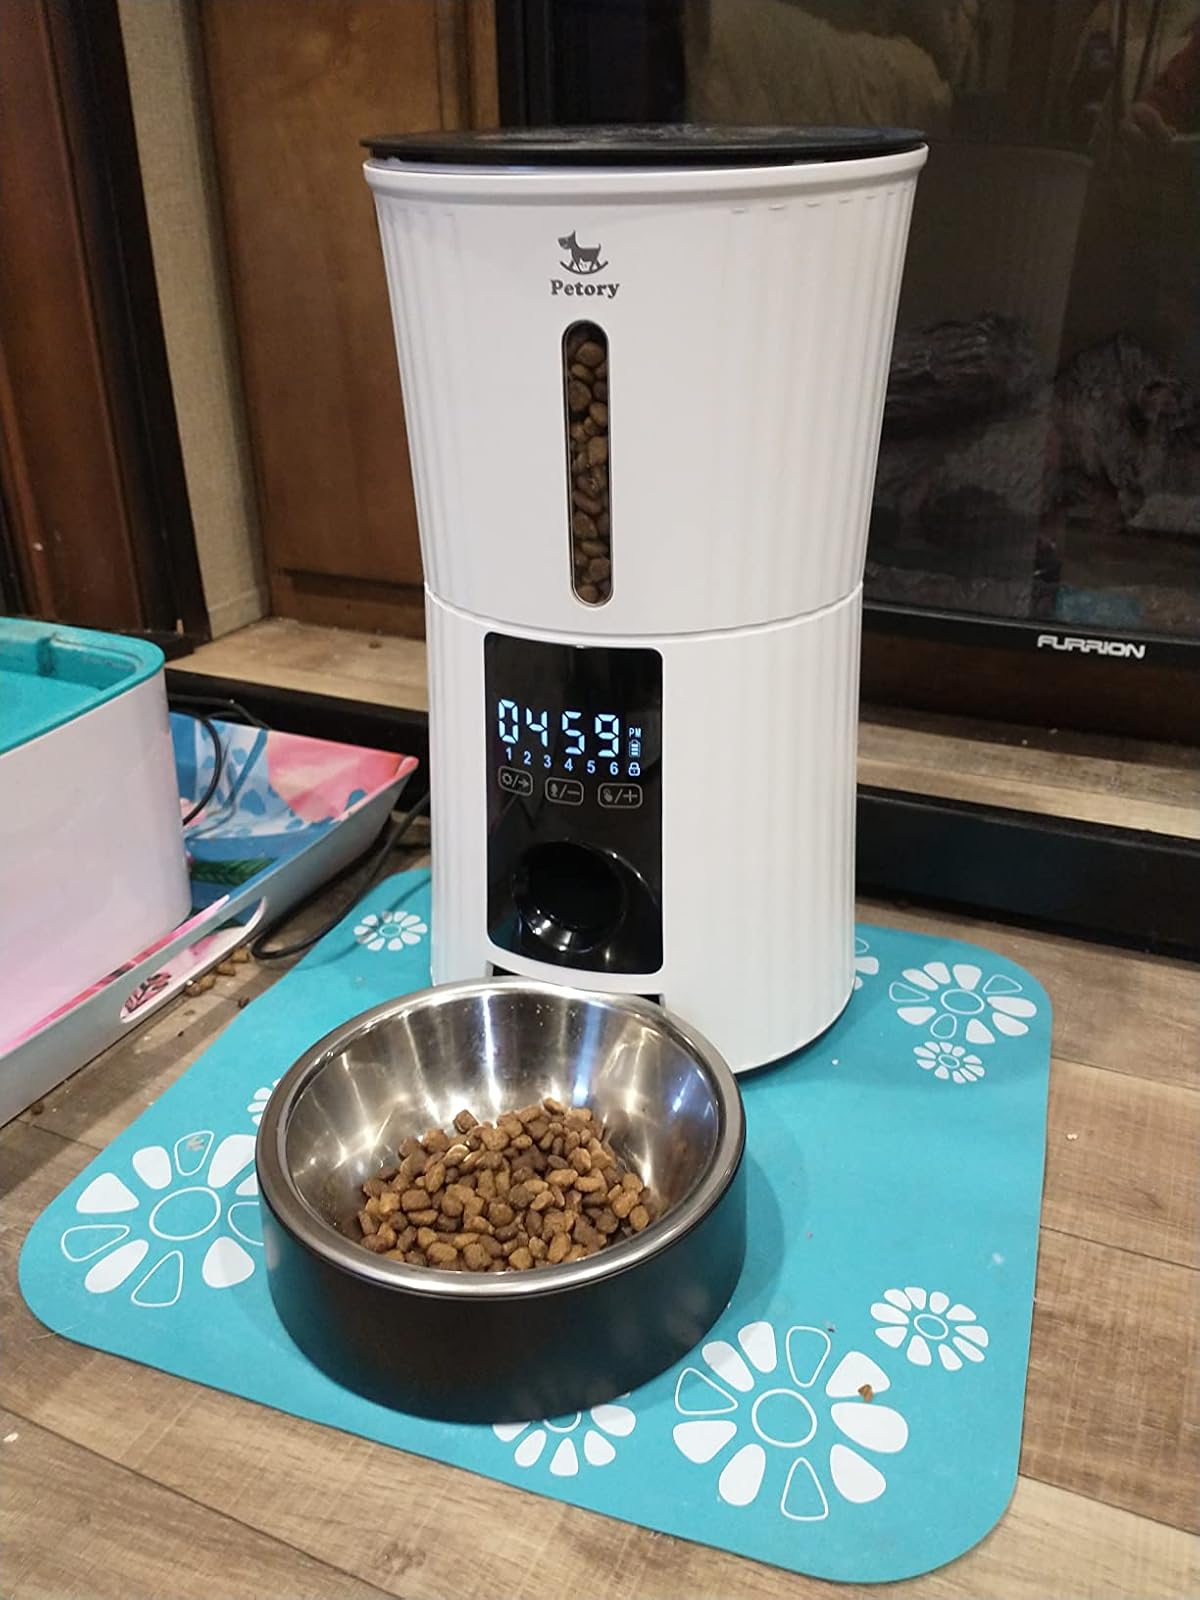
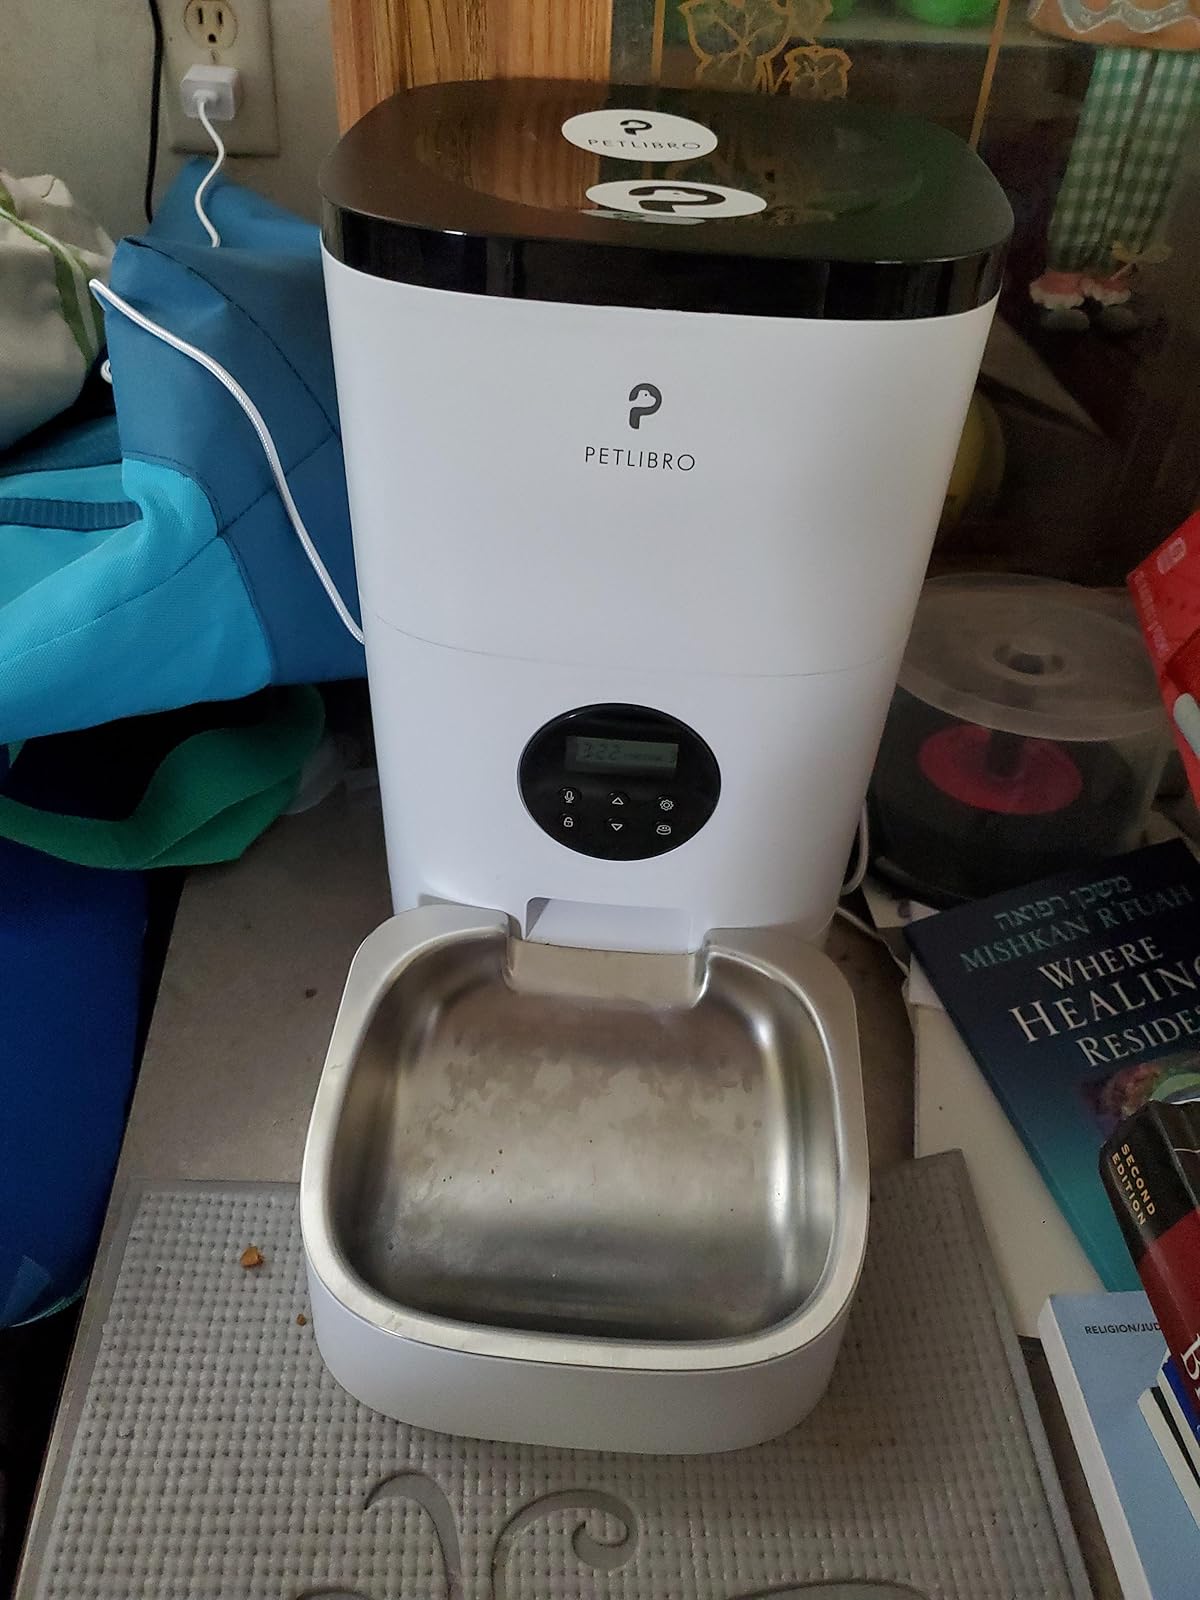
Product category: items_feeder
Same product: no